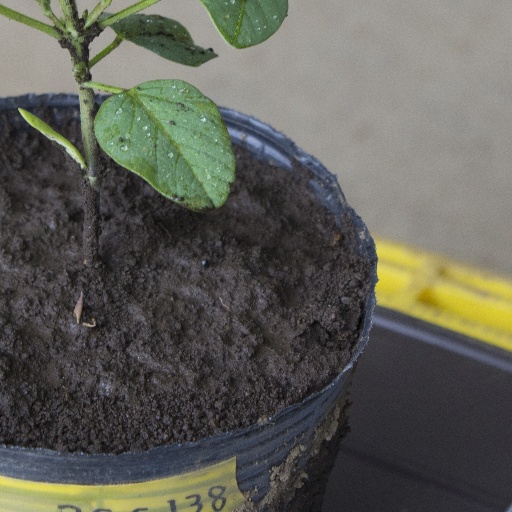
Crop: soybean